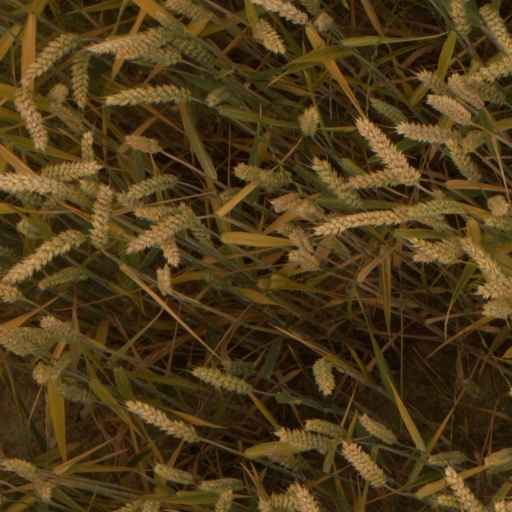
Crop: wheat